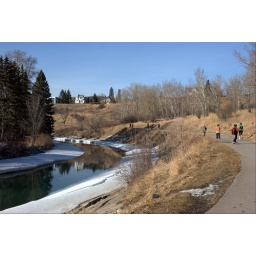
Elbow river bike path near Stanley Park